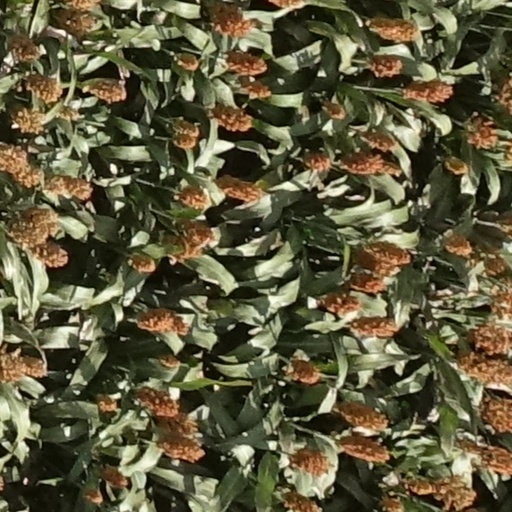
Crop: sorghum